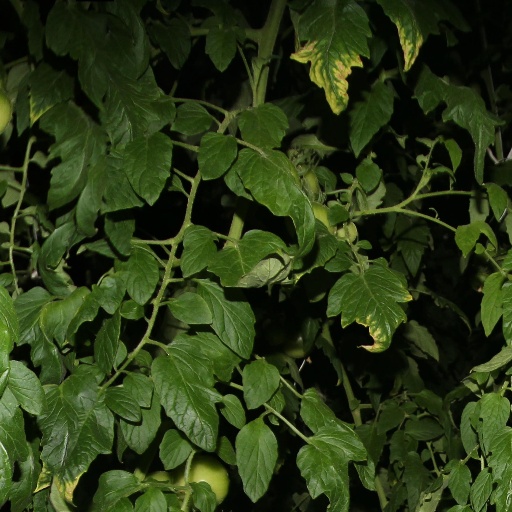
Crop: tomato